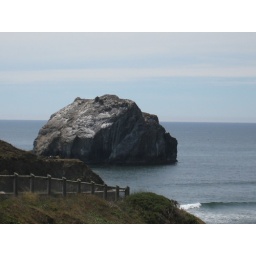
Brookings camping trip; face rock near Bandon